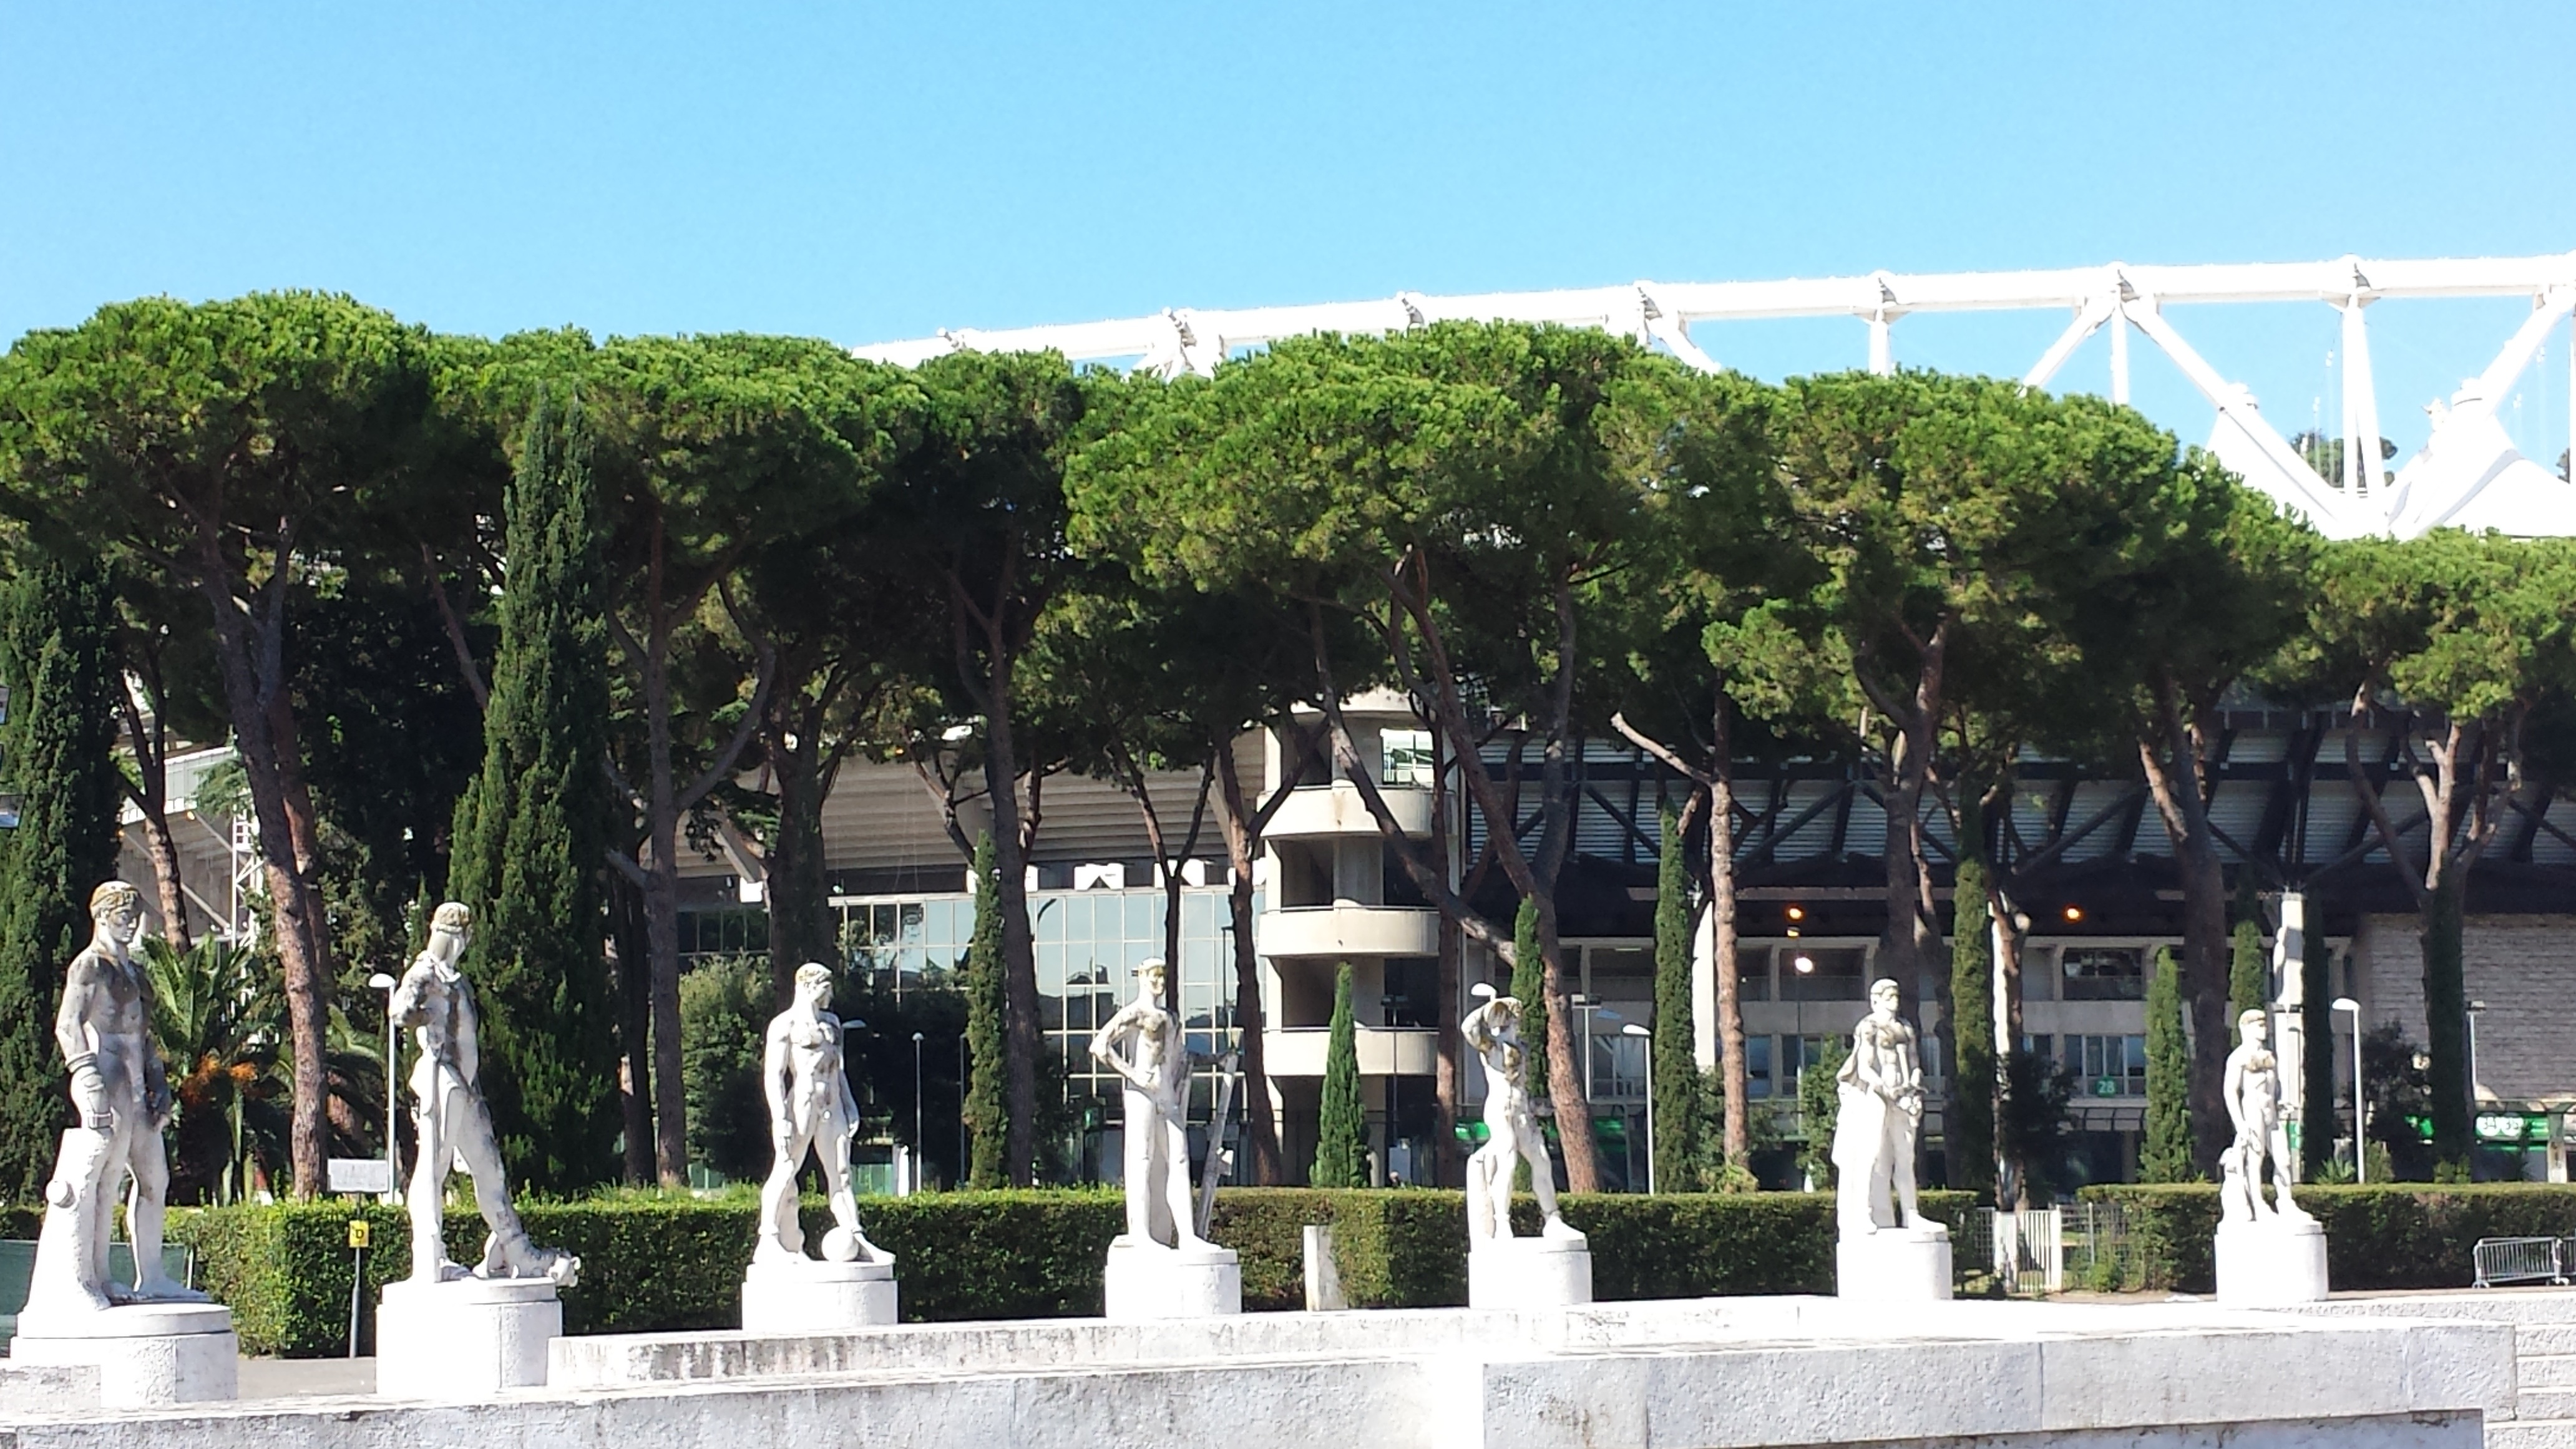
summer, plaza, tourism, modern, stadium, rome, statues, town square, classic, eternal city